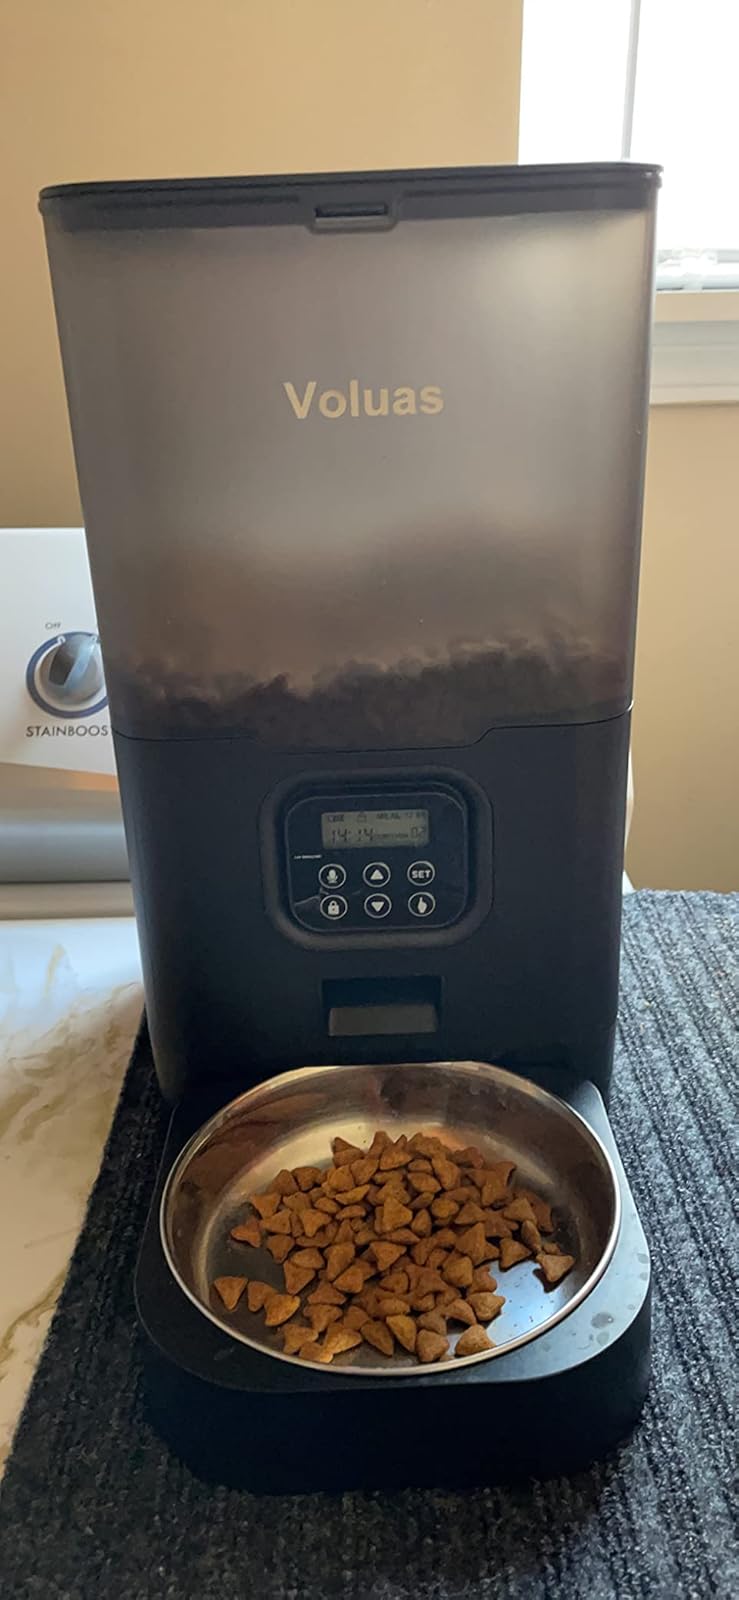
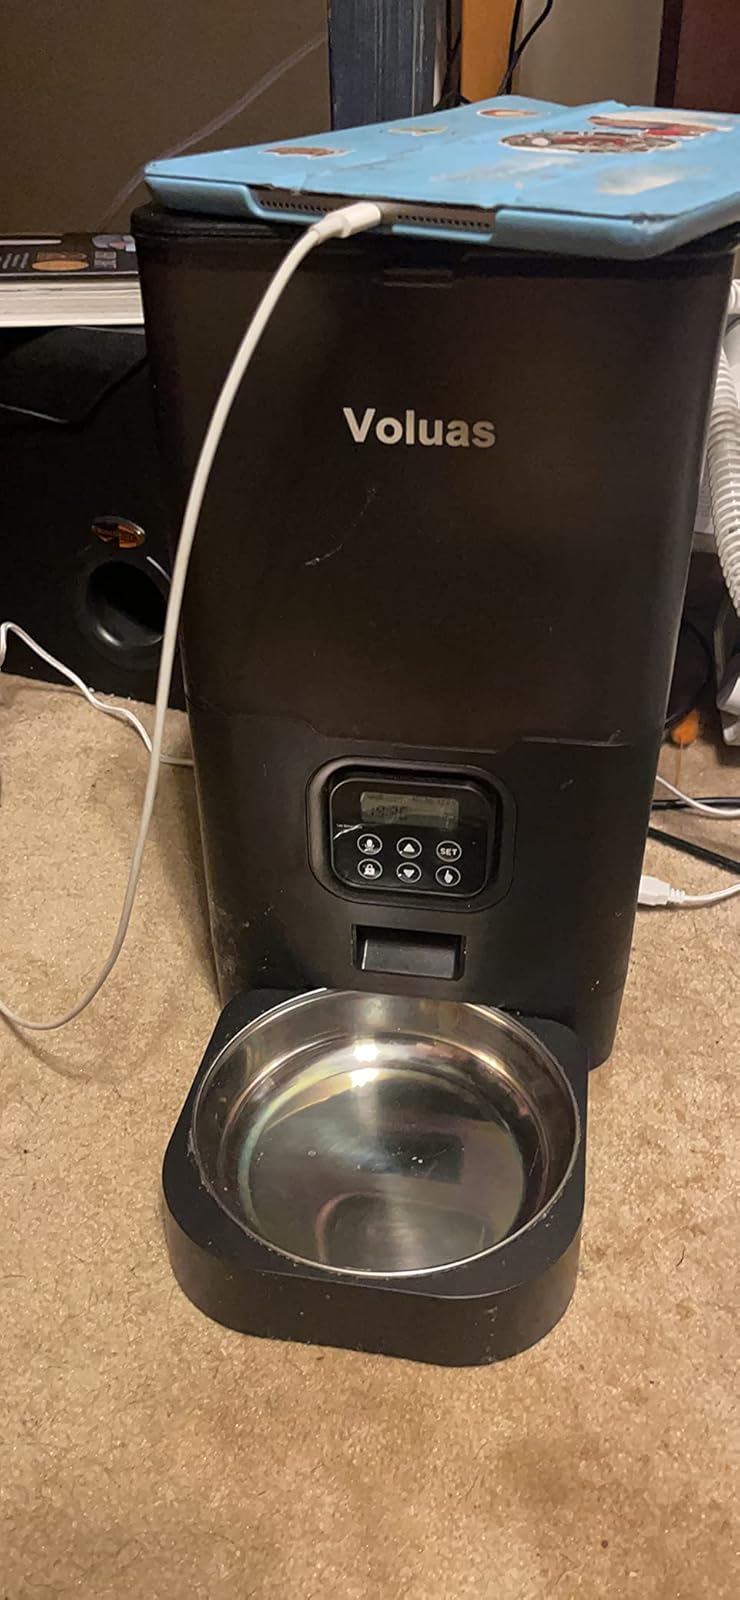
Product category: items_feeder
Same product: yes